Republican marriage

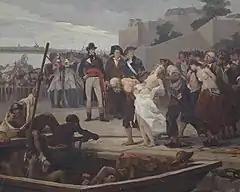
Painting by Joseph Aubert depicting preparations for a Republican marriage

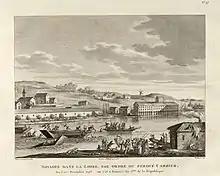
Painting by Jean Duplessis-Bertaux depicting the executions at Nantes.

Republican marriage was a method of execution that allegedly occurred in Nantes during the Reign of Terror in Revolutionary France and "involved tying a naked man and woman together and drowning them". This was reported to have been practised during the drownings at Nantes ("noyades") that were ordered by local Jacobin representative-on-mission Jean-Baptiste Carrier between November 1793 and January 1794 in the city of Nantes. Most accounts indicate that the victims were drowned in the river Loire, although a few sources describe an alternative means of execution in which the bound couple is run through with a sword, either before, or instead of drowning.